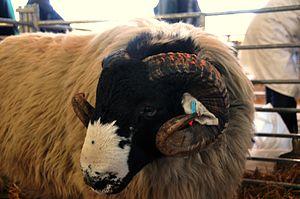
Le rough fell est une race ovine de hautes régions, originaire du Nord de l'Angleterre. Il est répandu dans les élevages de landes et de collines montagneuses, d'où son nom. Il est largement distribué dans le Sud de la Cumbria, le Cumberland, dans le West Riding of Yorkshire, les Yorkshire Dales, les fells du Westmorland, dans le Nord du Lancashire et récemment dans les hautes terres du Devon, au Sud-Ouest de l'Angleterre.
Liste des principales races de moutons connues du Royaume-Uni :